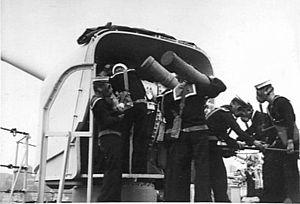
Le HMAS Adelaide est un croiseur léger de la classe Town en service dans la Royal Australian Navy de 1922 à 1946. Nommé d'après la ville d'Adélaïde, la capitale de l'Australie du Sud, il est initialement prévu en 1915 avant que des modifications de la conception ne retarde le début de sa construction. Il ne fut achevé qu'en 1922 et reçut alors le surnom de « HMAS Longdelayed ».